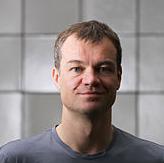
Age: 40